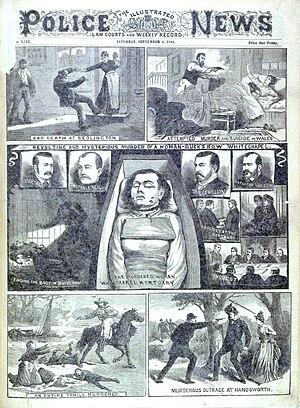
Jack l'Éventreur est le surnom donné à un tueur en série ayant sévi dans le district londonien de Whitechapel en 1888. L'affaire à laquelle le personnage est lié, depuis l'époque de son déroulement jusqu'à aujourd'hui, donna lieu à maintes hypothèses et inspira bon nombre d'œuvres en tous genres, lui conférant un statut de mythe moderne.